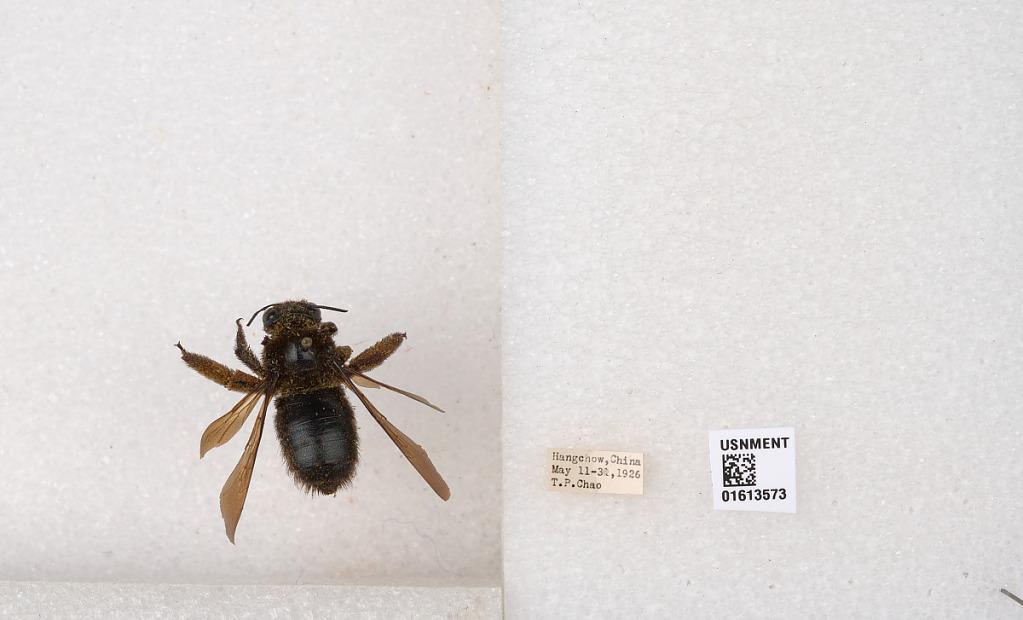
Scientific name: Xylocopa (Biluna) tranquebarorum tranquebarorum (Swederus)
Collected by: T. Chao
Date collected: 1926-5-11
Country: China
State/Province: Zhejiang
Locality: Hangchow